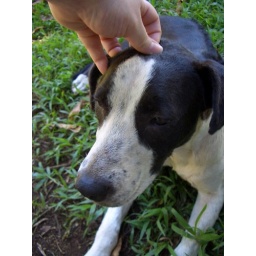
stray dogs near blue pool